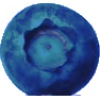
Label: huckleberry